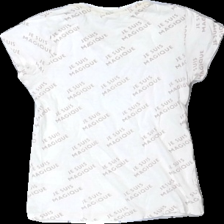
View: back
Type: T-shirt
Category: Children
Brand: Kappahl
Colors: White, Pink, Yellow
Material: 100% bomull
Pattern: Other
Cut: C-collar
Size: 122
Season: All
Stains: Minor
Damage: smutsigt
Damage location: top center
Damage 2: smutsigt
Damage 2 location: top center
Price range: <50
Recommended usage: Export
Description: t-shirt